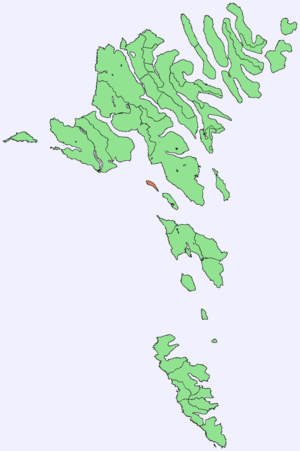
Koltur
Koltur
Areal: 2,5 km²